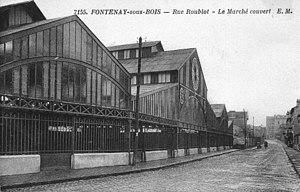
Le marché couvert de la rue Roublot à Fontenay-sous-Bois
La rue Roublot est une voie de communication de Fontenay-sous-Bois.